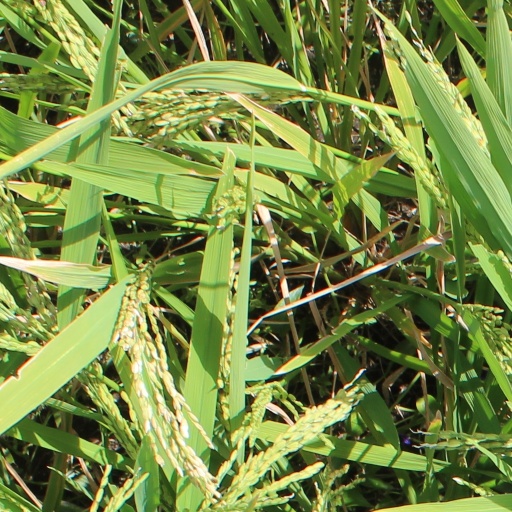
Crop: rice